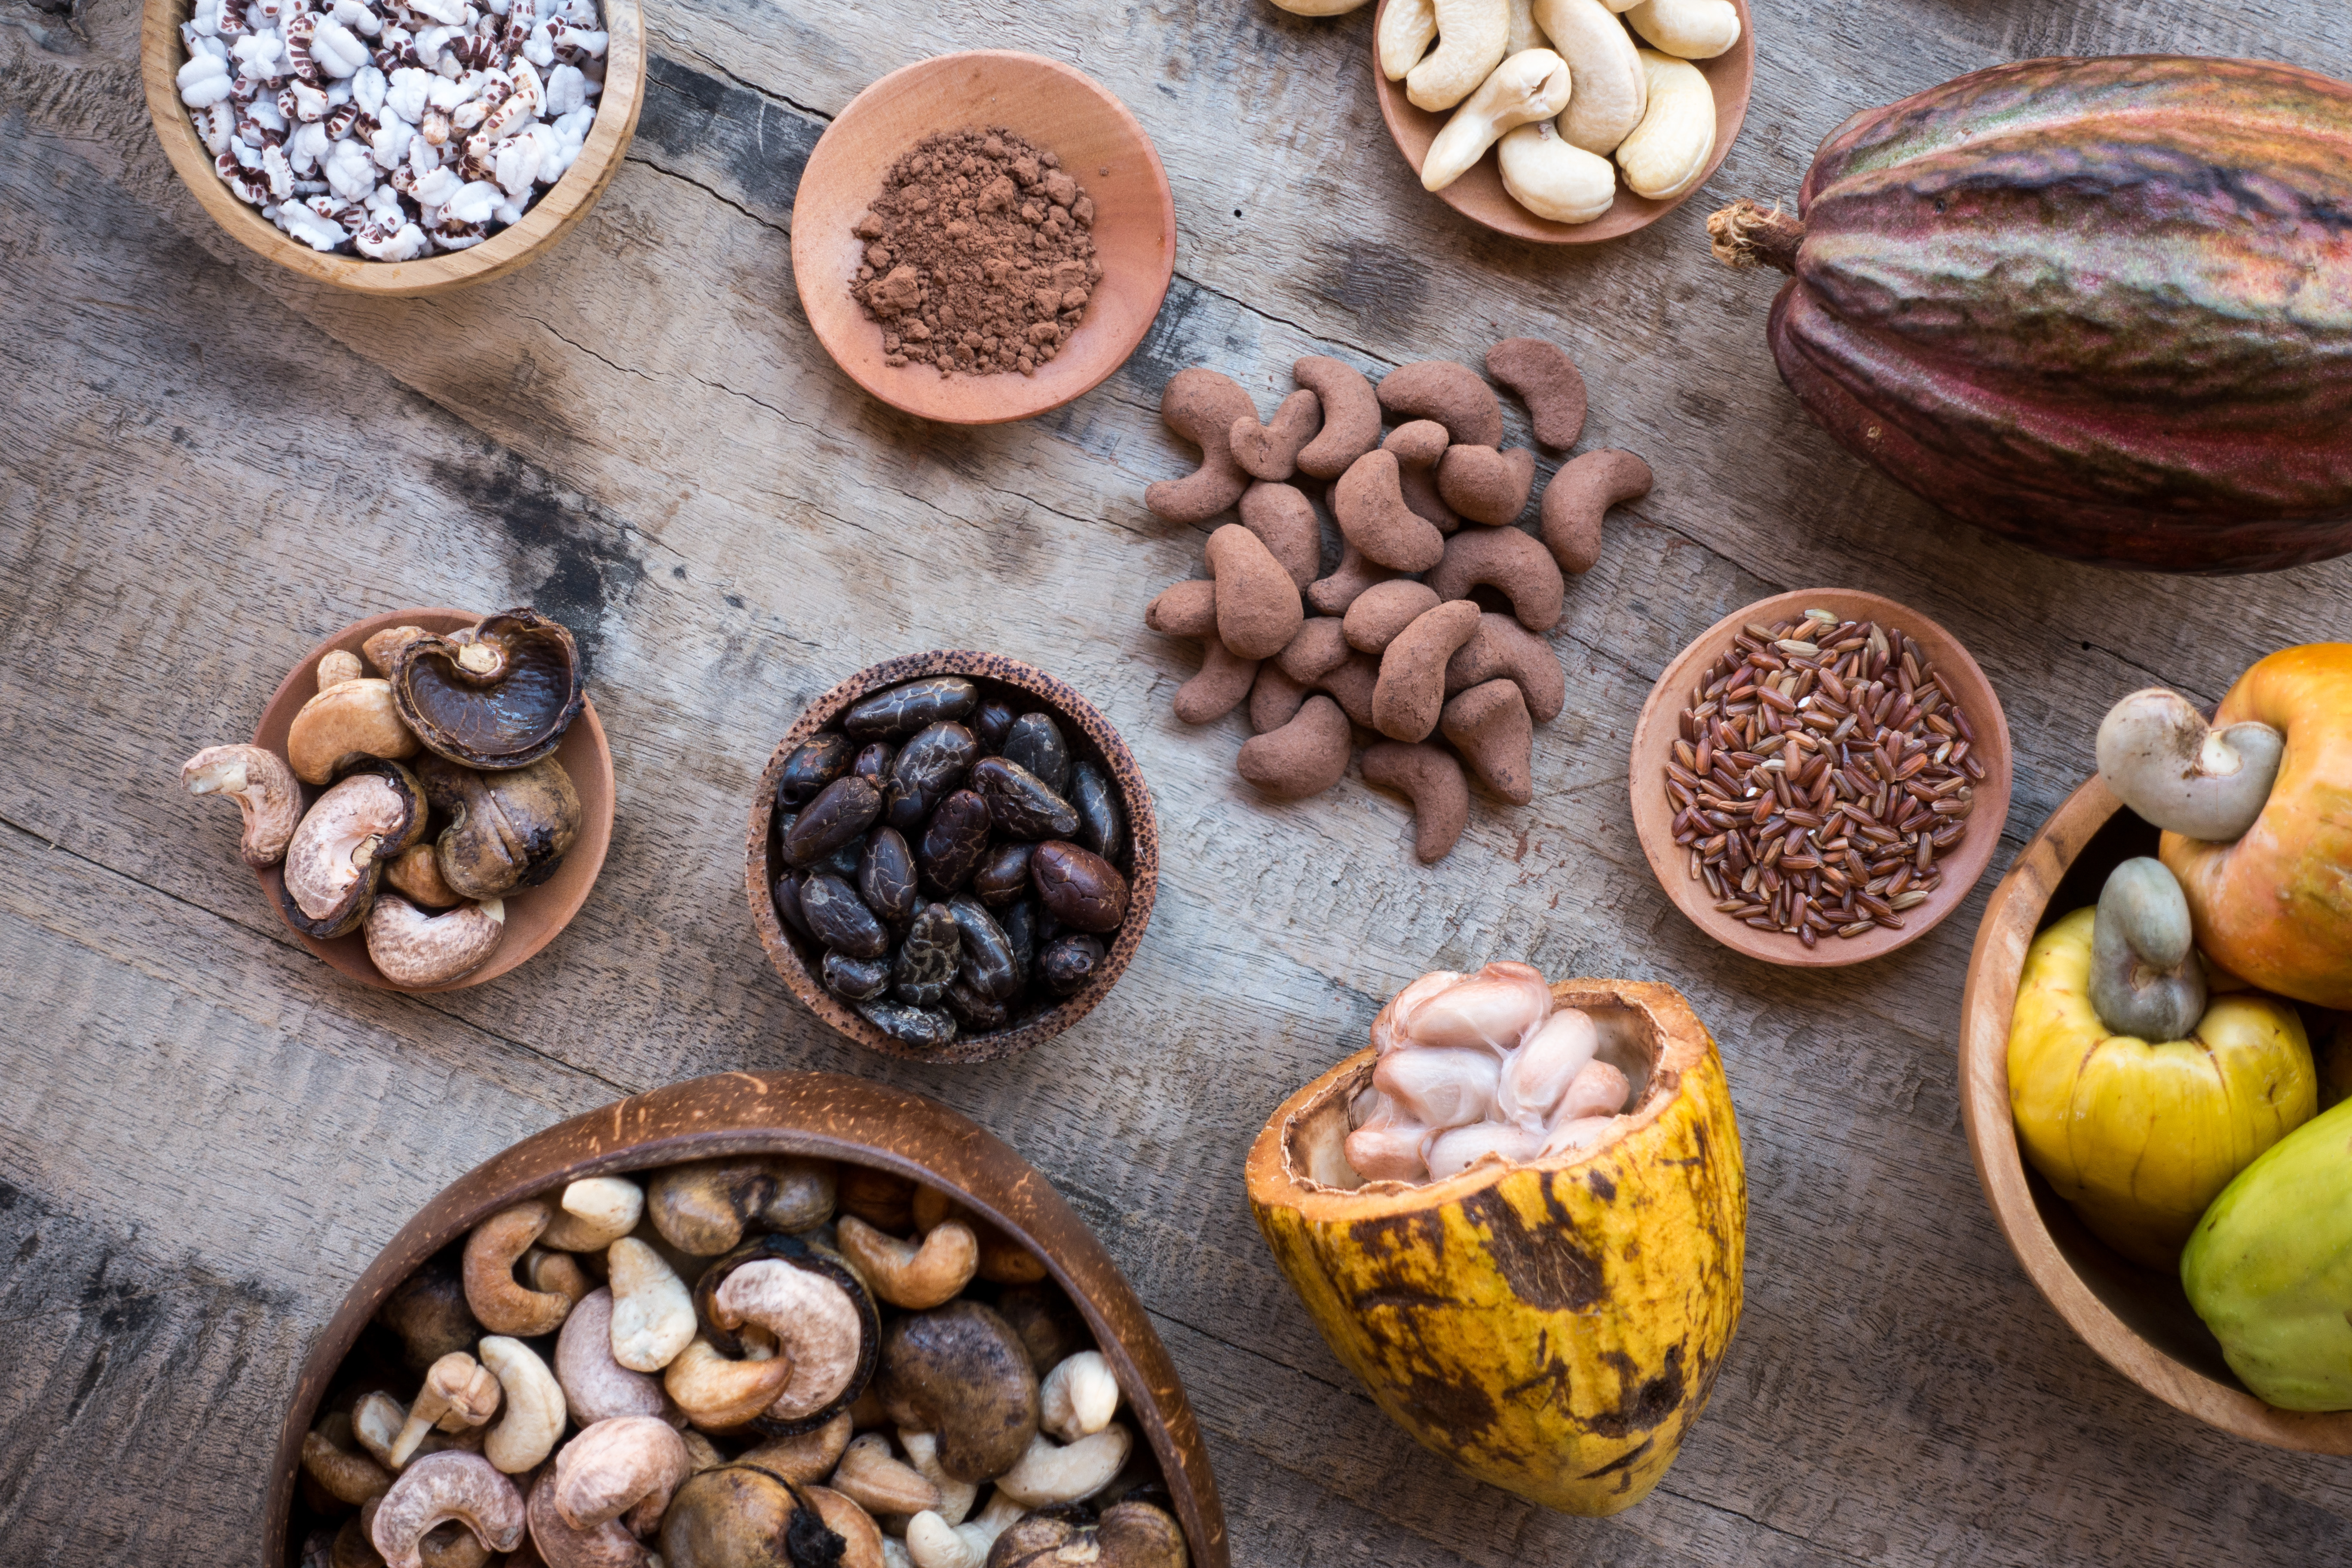
food, superfood, natural foods, ingredient, nut, walnut, bean, cuisine, attalea speciosa, produce, nuts seeds, plant, vegetable, trail mix, dried fruit, dish, caffeine